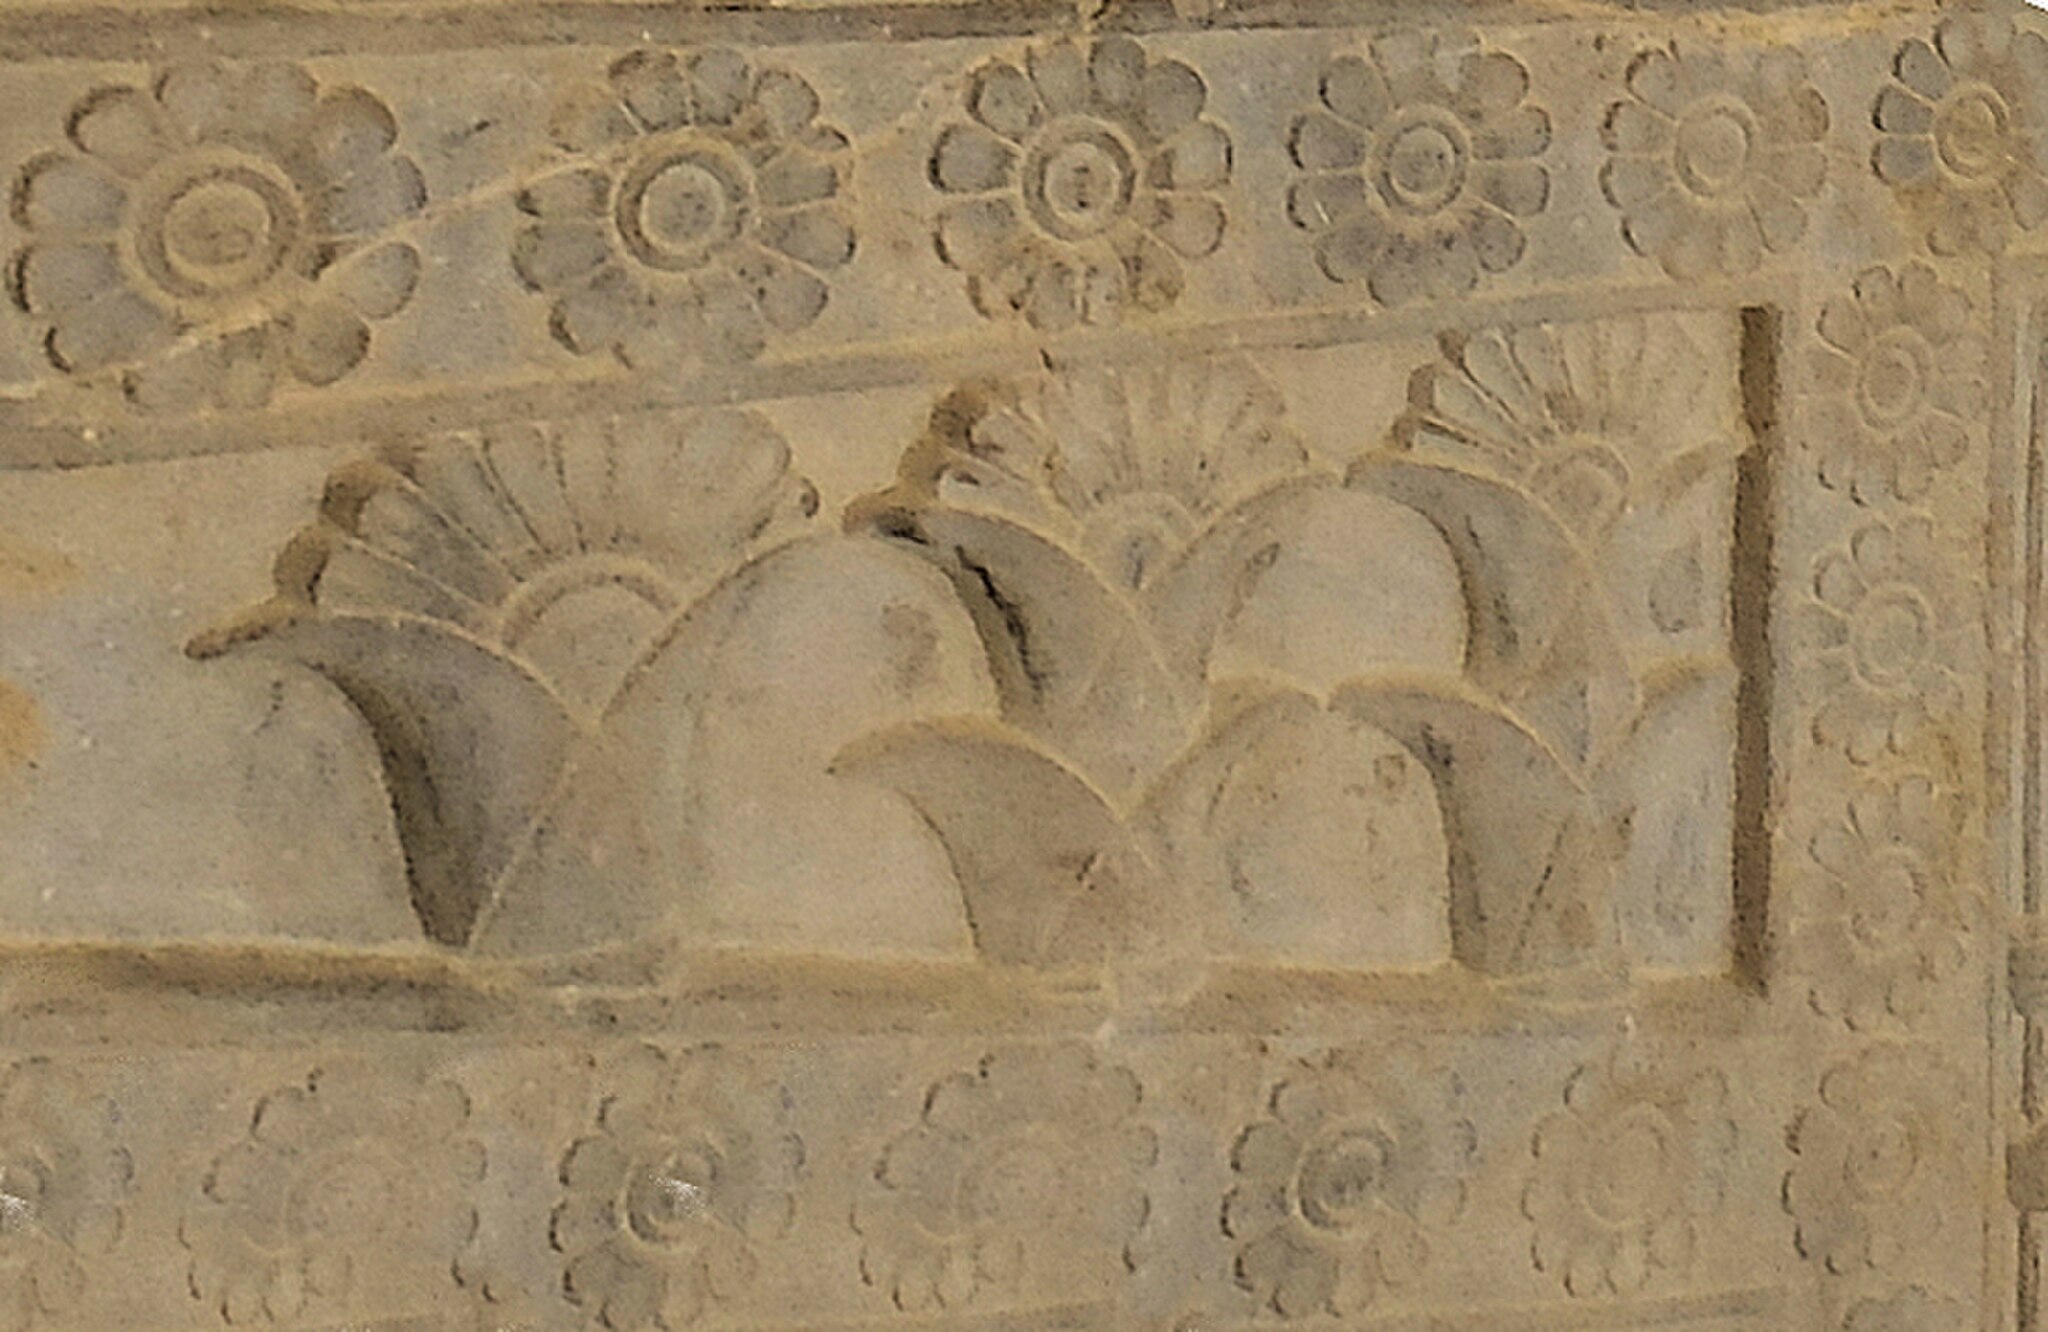
Title: Persepolis lotus and rosettes
Description: Persepolis lotus and rosettes
Date: 2018-05-06
Categories: 2018 in Persepolis, Reliefs of lotus flowers in Persepolis